Cashierless store

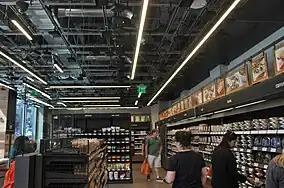
Various cameras and sensors being used in the ceiling of an Amazon Go store

A cashierless store (also called a till-less store, checkout-free store or just walk out store) is a store which allows customers to shop their products and leave without having to wait in line and pay at a checkout. Cashierless stores can currently be found in the United States, Asia, Europe, the Middle East, and Africa.